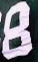
Number: 8